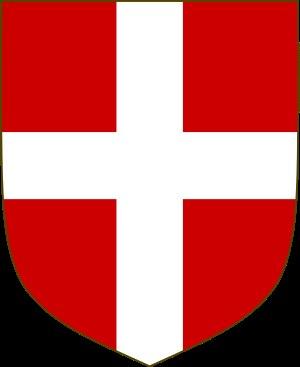
Le drapeau et les armoiries fribourgeoises sont des emblèmes officiels du Canton de Fribourg.